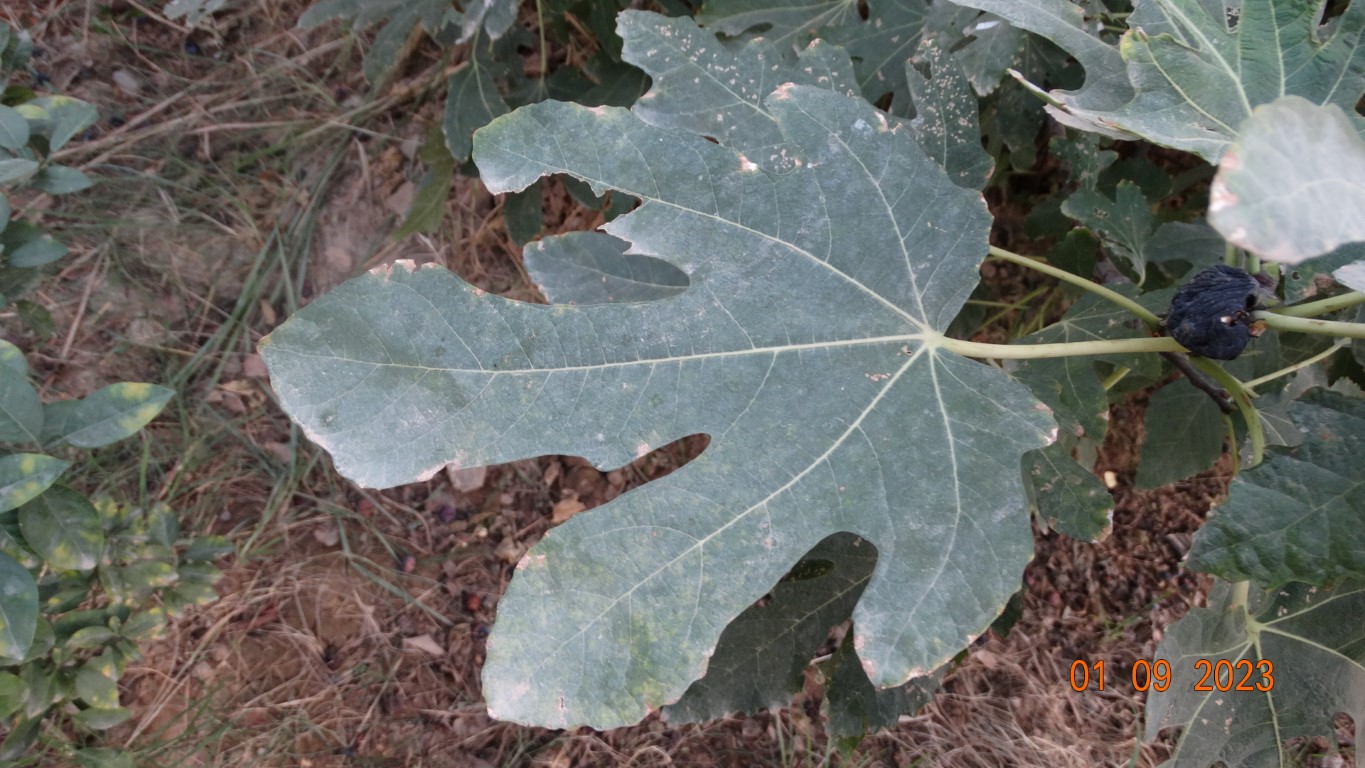
Label: infected